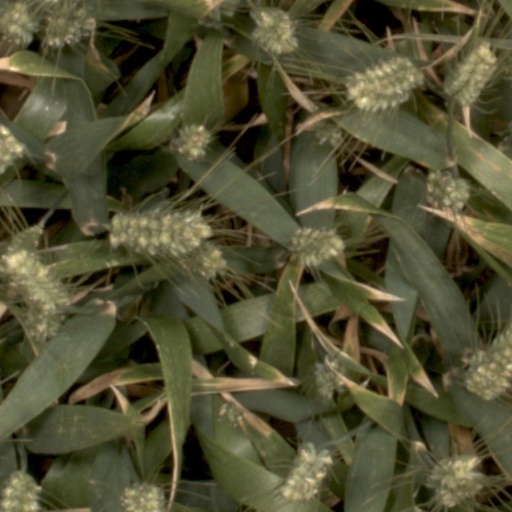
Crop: wheat